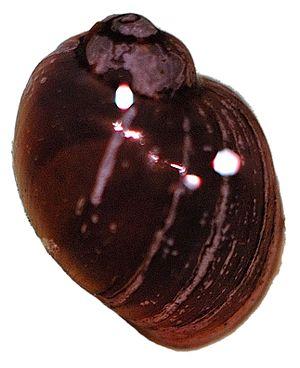
Bulinus est un genre composé de 37 espèces de petits escargots dulçaquicoles appartenant à la famille des Planorbidés.